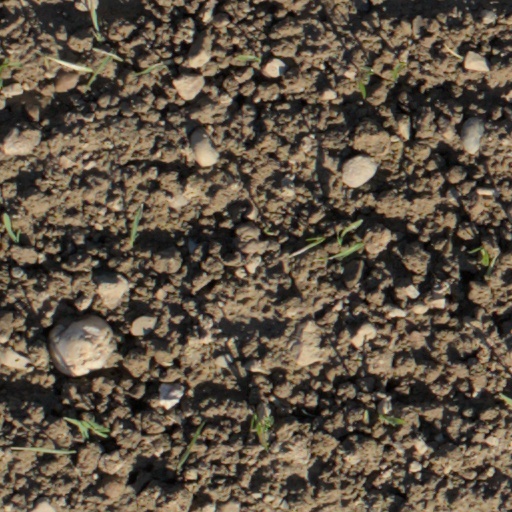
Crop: wheat